Lanao del Sur

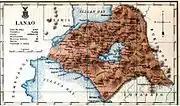
Lanao province map in 1918

In 1959, Lanao was divided into two provinces, Lanao del Norte and Lanao del Sur, under "Republic Act No. 2228". Marawi was designated as the capital of Lanao del Sur. The city was renamed the "Islamic City of Marawi" in 1980, and is currently the Philippines' only city having a predominantly Muslim population.